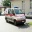
Label: ambulance